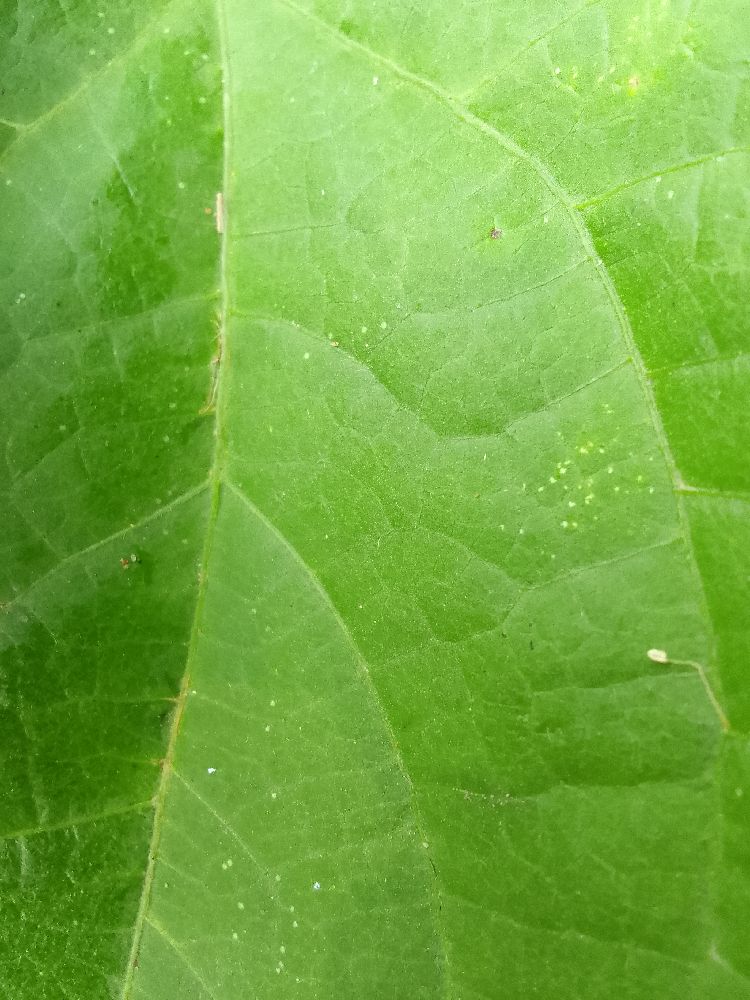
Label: healthy